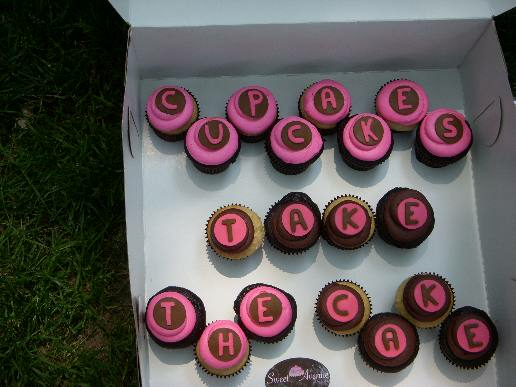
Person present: No